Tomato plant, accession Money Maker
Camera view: bottom (45 deg); turntable rotation: 120 degrees
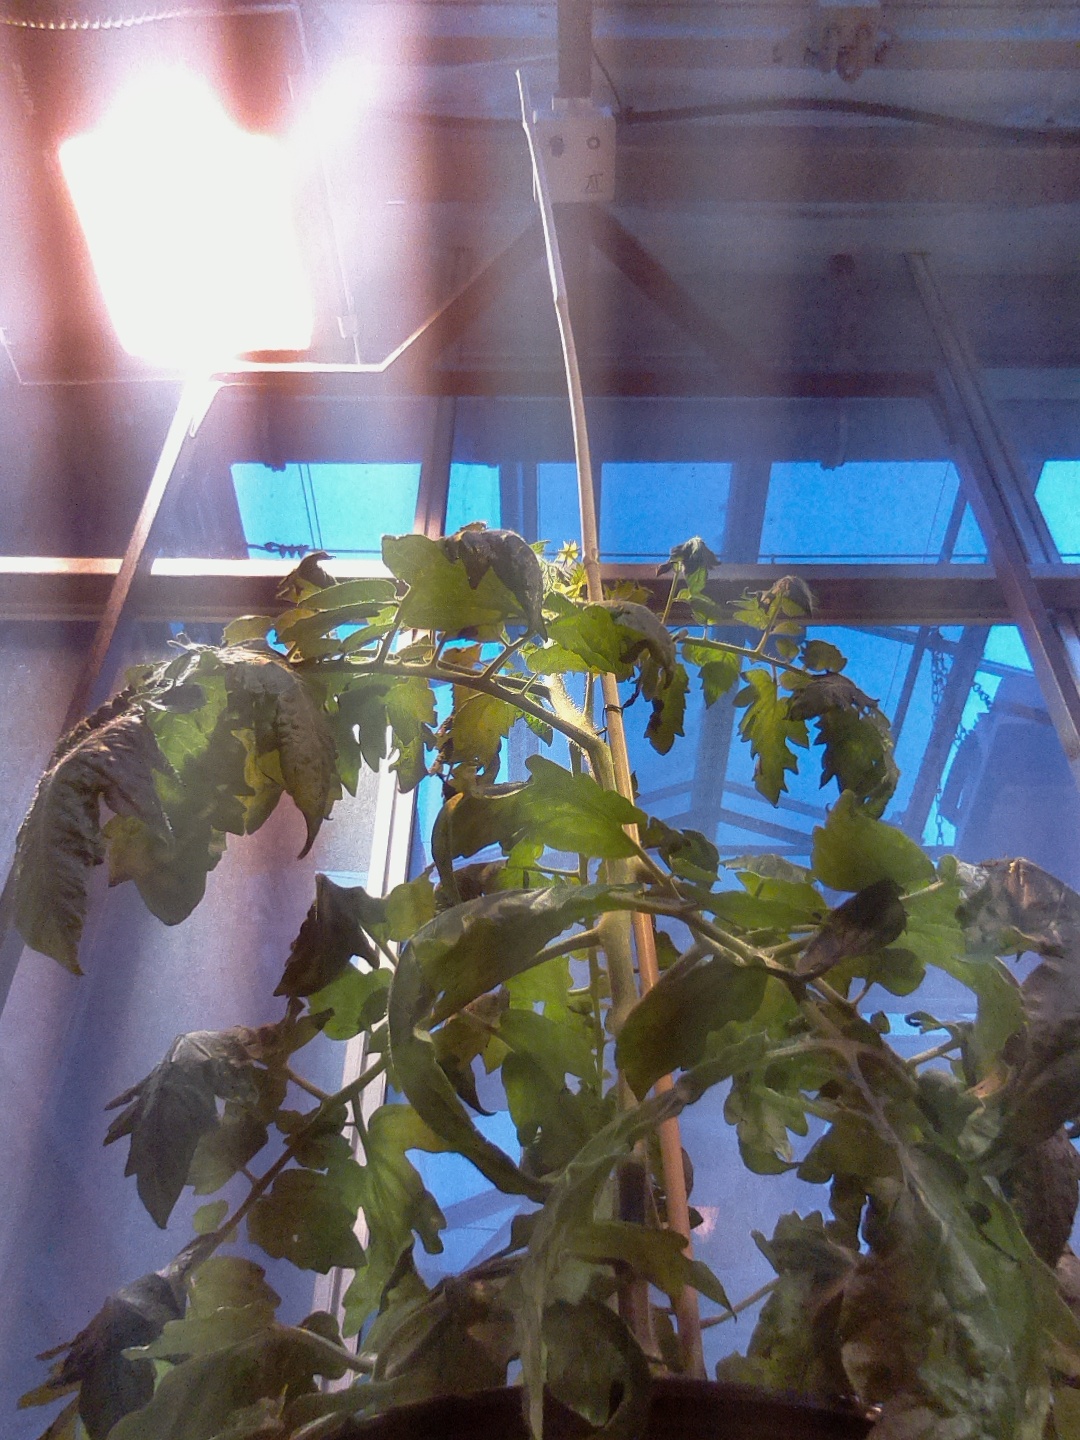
BBCH growth stage 66: Full flowering, 60%-70% of flowers open, more petals falling